Gopal Swarup Pathak

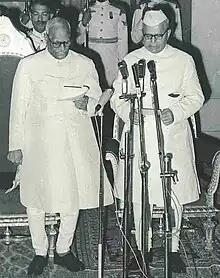
Pathak being sworned as the Vice President of India,

He was a judge in Allahabad High Court 1945-46, member of Rajya Sabha 1960-66, Union Minister of Law 1966-67, Governor of Mysore state 1967–69 and Chancellor of Mysore University, Bangalore University and Karnataka University. Honored with "Proud Past Alumni" in the list of 42 members, from "Allahabad University Alumni Association", NCR, Ghaziabad (Greater Noida) Chapter 2007–2008 registered under society act 1860 with registration no. 407/2000.